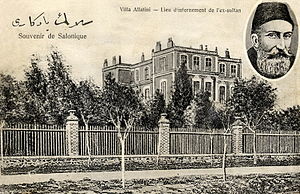
Thessaloniki / Historie / Siden 1912
Den sidste osmanniske sultan, Abdul Hamid 2., blev efter sin afsættelse holdt i husarrest i Villa Allatini i Thessaloniki.
Thessaloniki er Grækenlands næststørste by og den største by i regionen Centralmakedonien. Byen er også hovedstad i præfekturet Thessaloniki. Thessaloníki kaldes for Selânik på tyrkisk, Salonika eller Salonica (Σαλονίκη, Солун, Solun, סלוניקה). Byens kaldes historisk også “med-hovedstad”, hvilket refererer til, at den i det østromerske kejserrige var hovedstad sammen med Konstantinopel.